Oberlin Village

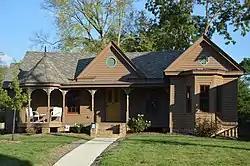
Rev. Plummer T. Hall House

The origins of Oberlin Village trace back to 1858, when Jesse Pettiford, a free Black tenant farmer descended from a Revolutionary War veteran, purchased 16 acres of land along the New Hillsborough Road west of Raleigh. By 1860, Pettiford's family was living on this land, with his son, a railroad foreman, residing in a separate house on the property. Benjamin Morgan, a free Black stonemason, owned a home across the road.